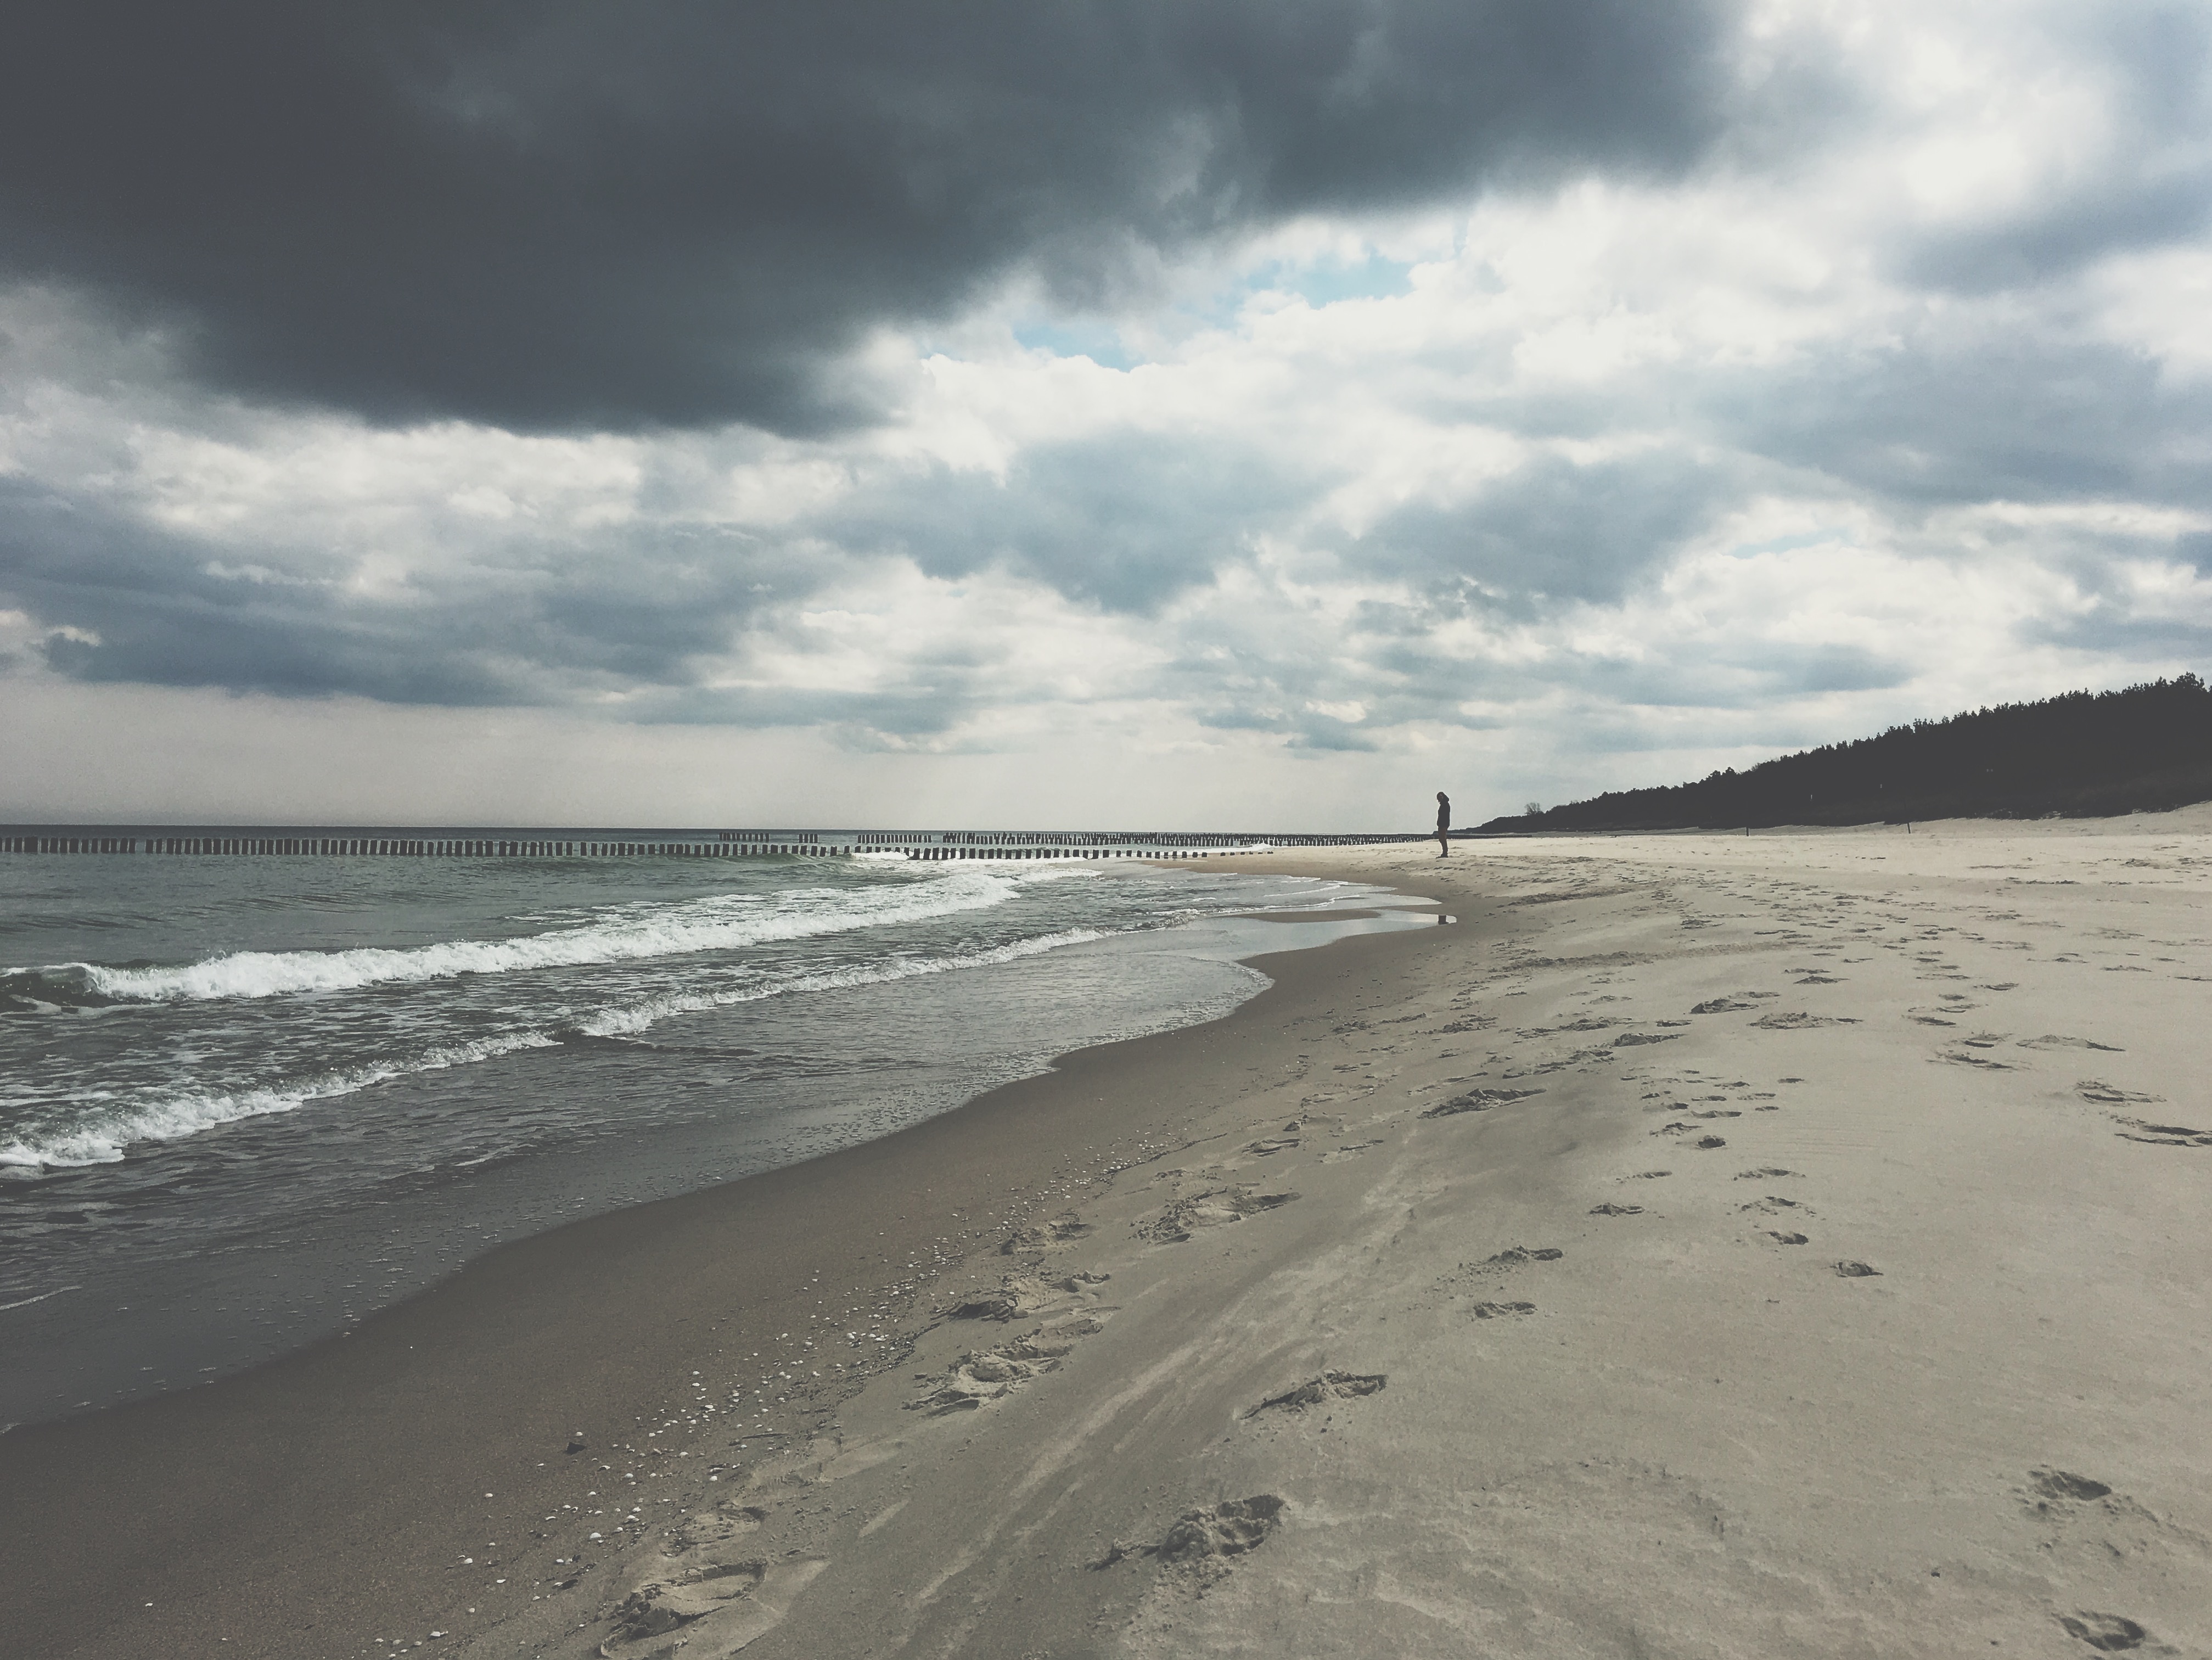
beach, sea, coast, sand, ocean, horizon, cloud, shore, wave, wind, bay, material, body of water, habitat, mudflat, wind wave